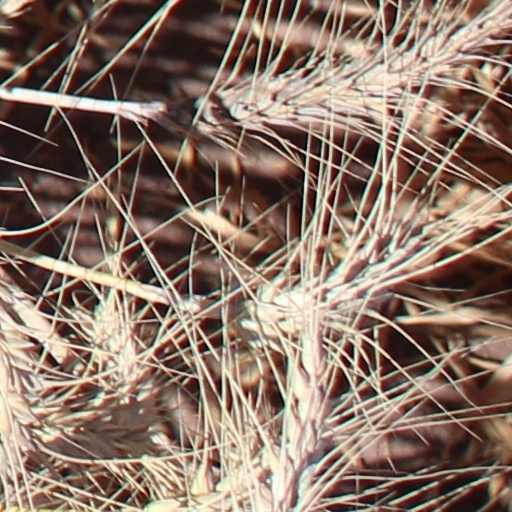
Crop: wheat